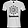
Label: T - shirt / top